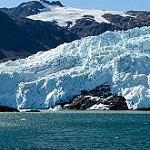
Scene: Outdoor